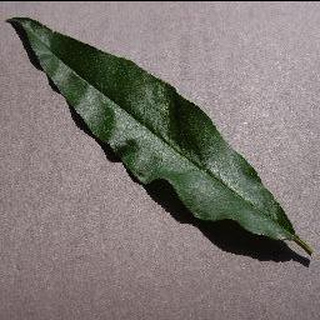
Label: healthy_peach